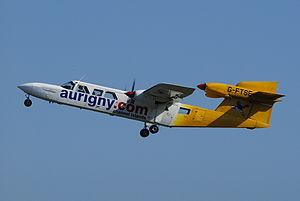
Le Britten-Norman Trislander est un avion de lignes régionales trimoteur conçu et réalisé par l'avionneur britannique Britten-Norman dans les années 1970.